Flower child

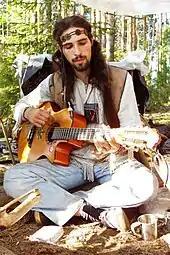

John Phillips of The Mamas & the Papas wrote the song "San Francisco (Be Sure to Wear Flowers in Your Hair)" for his friend Scott McKenzie to promote the Monterey Pop Festival that Phillips was helping to organize. Released on May 13, 1967, the song's lyrics urged visitors to San Francisco to "wear some flowers in your hair", in keeping with the festival's billing as "three days of music, love, and flowers". The song was a popular hit, reaching number 4 on the music chart in the United States and number 1 in the United Kingdom and most of Europe, and became an unofficial anthem for hippies, flower power and the flower child concept.